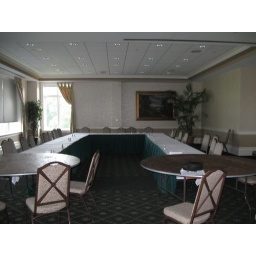
Ceremony room. The aisle would be in the center walking towards the far wall with chairs to each side.